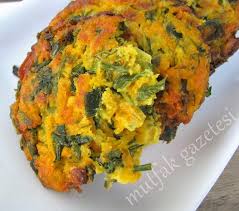
Yemek: mucver